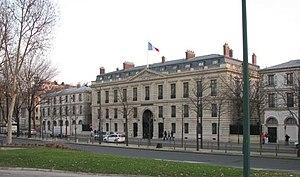
Palais de l'Alma, Paris, quai Branly
Le quai Branly est une voie et un quai situé le long de la Seine dans les 7ᵉ et 15ᵉ arrondissements de Paris.
Les affaires Benalla sont des affaires judiciaires et politico-médiatiques françaises mettant en cause Alexandre Benalla, chargé de mission, coordinateur de différents services lors des déplacements officiels et privés du président de la République, Emmanuel Macron.